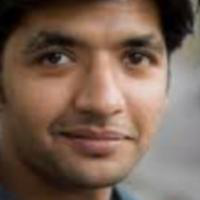
Age group: age 21-30